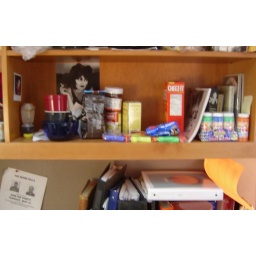
my shelf in table 6, in the process of getting items removed from it